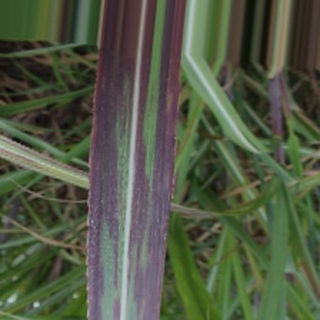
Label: sugarcane_bacterial_blight